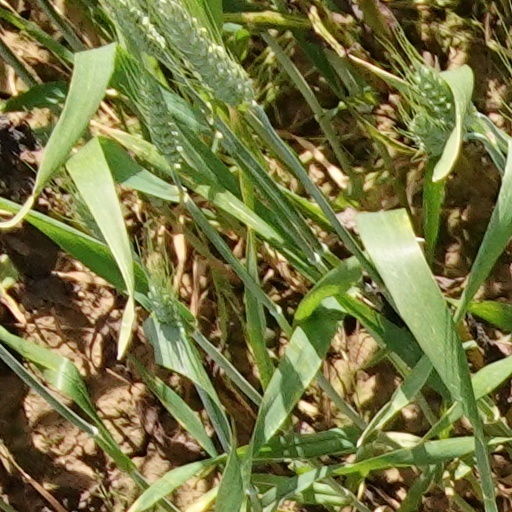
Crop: wheat